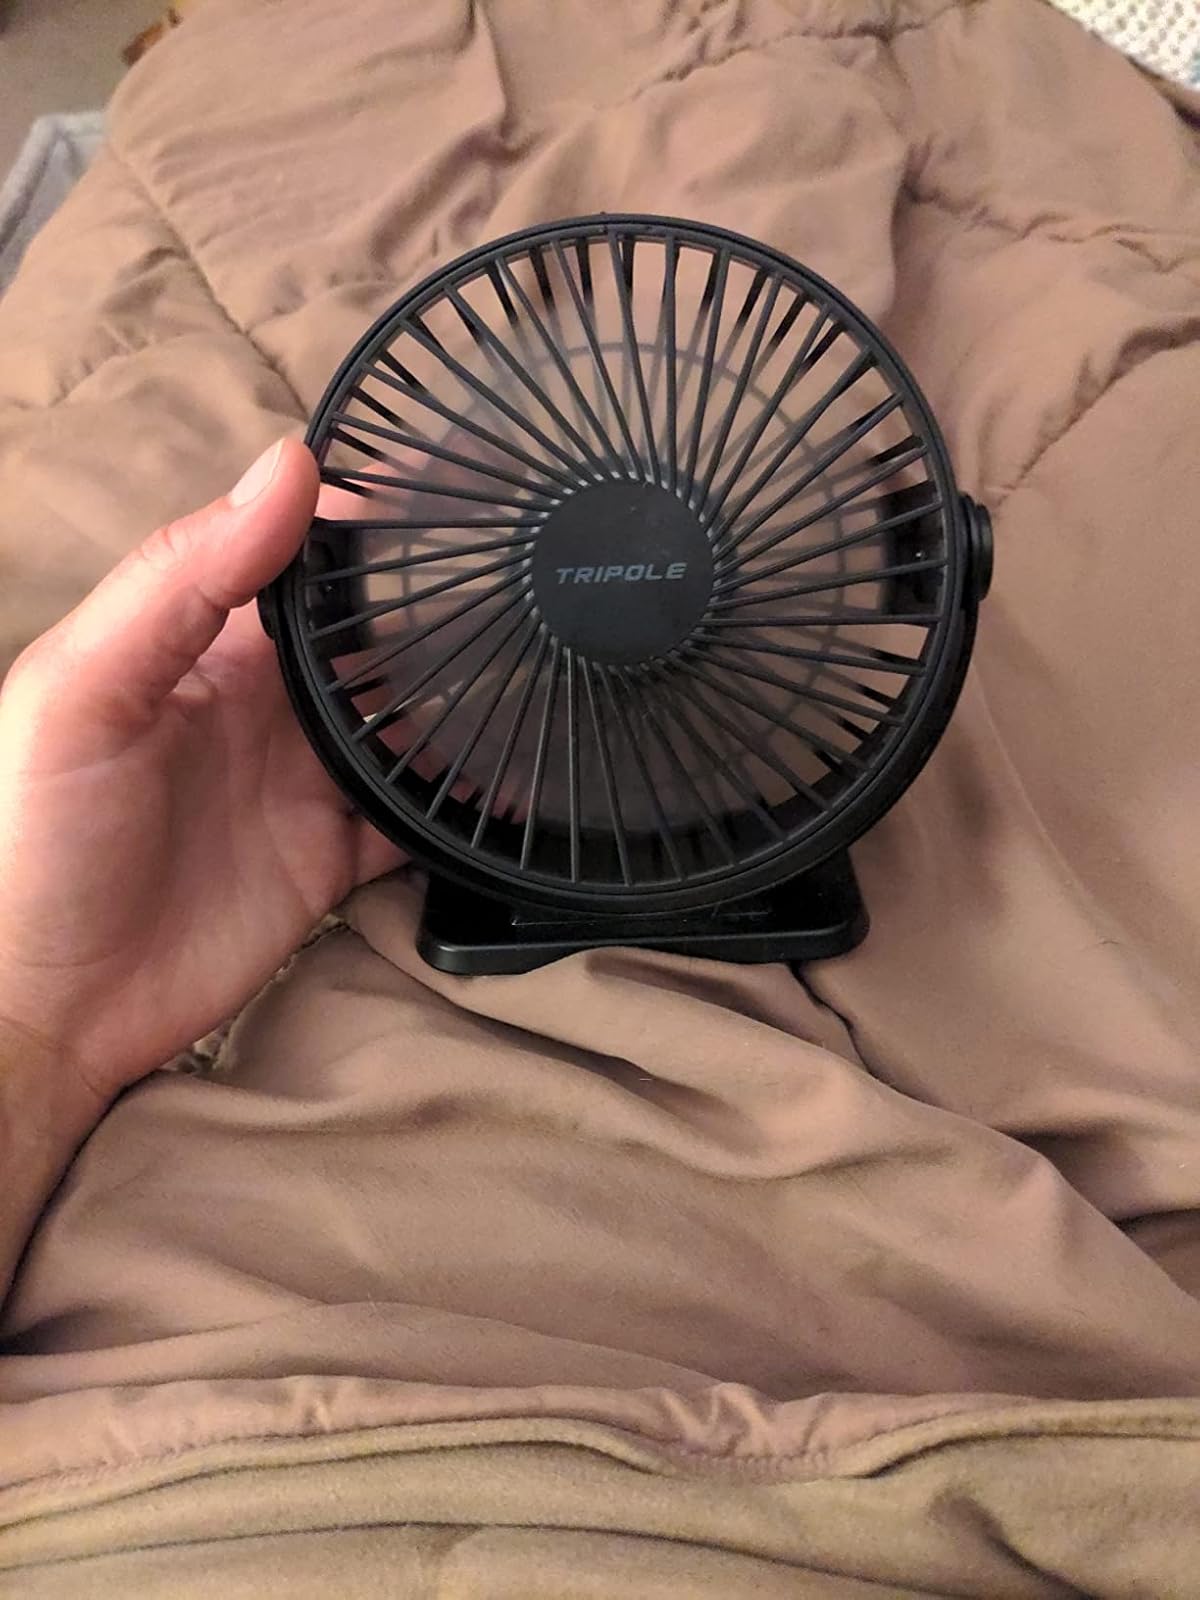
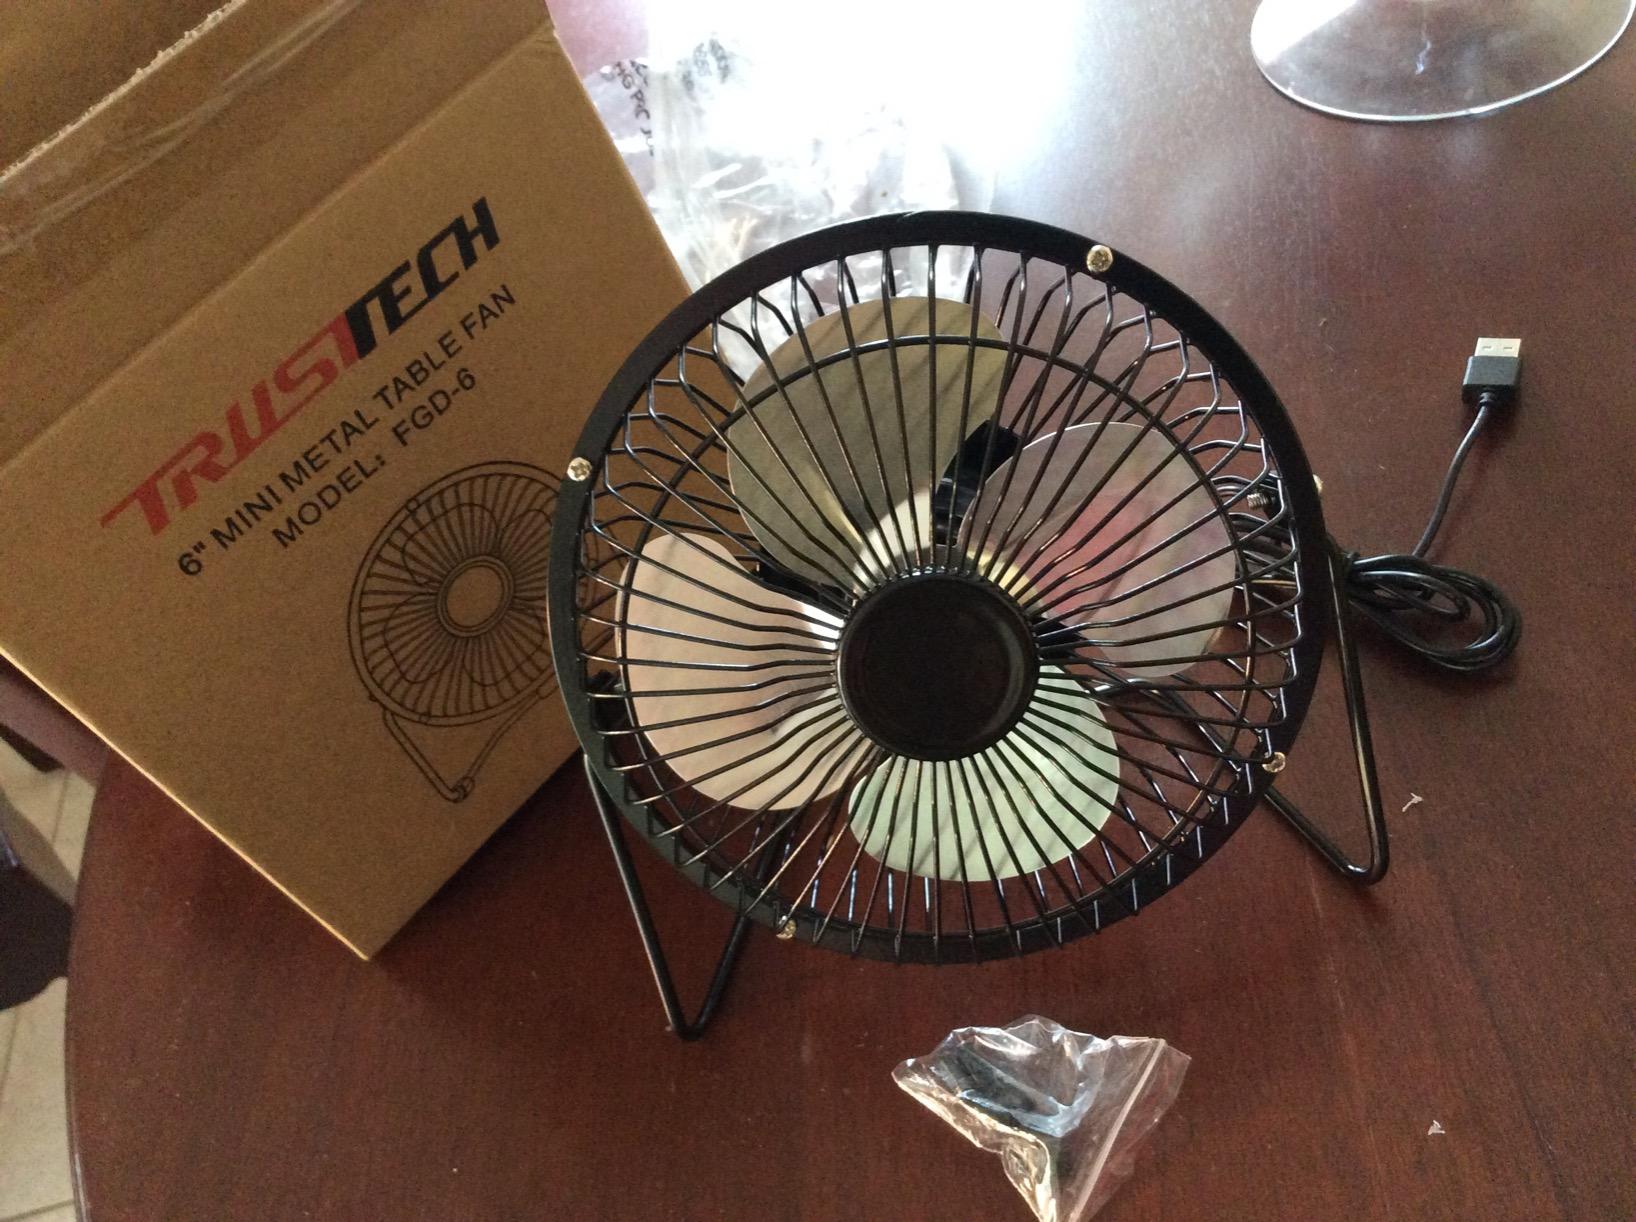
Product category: fan
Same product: no